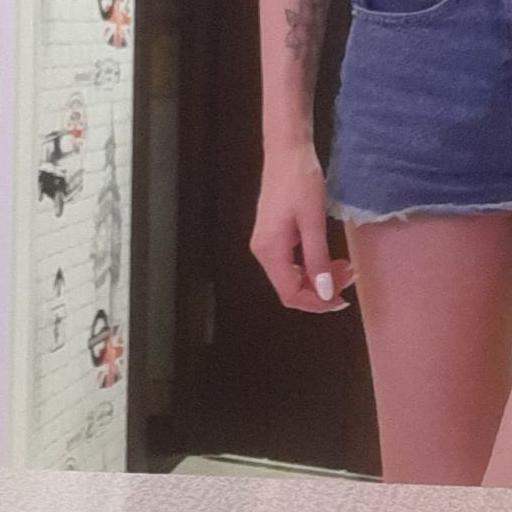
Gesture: no_gesture